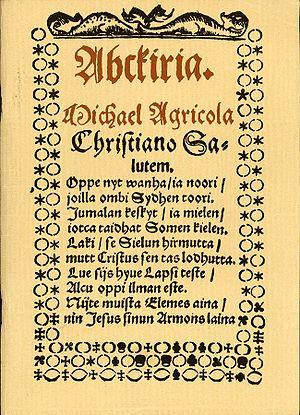
La politique linguistique de la Finlande désigne le comportement de l'État finlandais à l'égard des langues parlées dans ce pays, et des groupes de population parlant ces langues. Depuis le XIXᵉ siècle, cette politique, tournée vers le bilinguisme, a été marquée par les rapports de force entre les défenseurs du suédois, parlé par une minorité, et ceux du finnois.
Le prix Mikael-Agricola est un prix littéraire finlandais.